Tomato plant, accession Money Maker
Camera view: bottom (45 deg); turntable rotation: 120 degrees
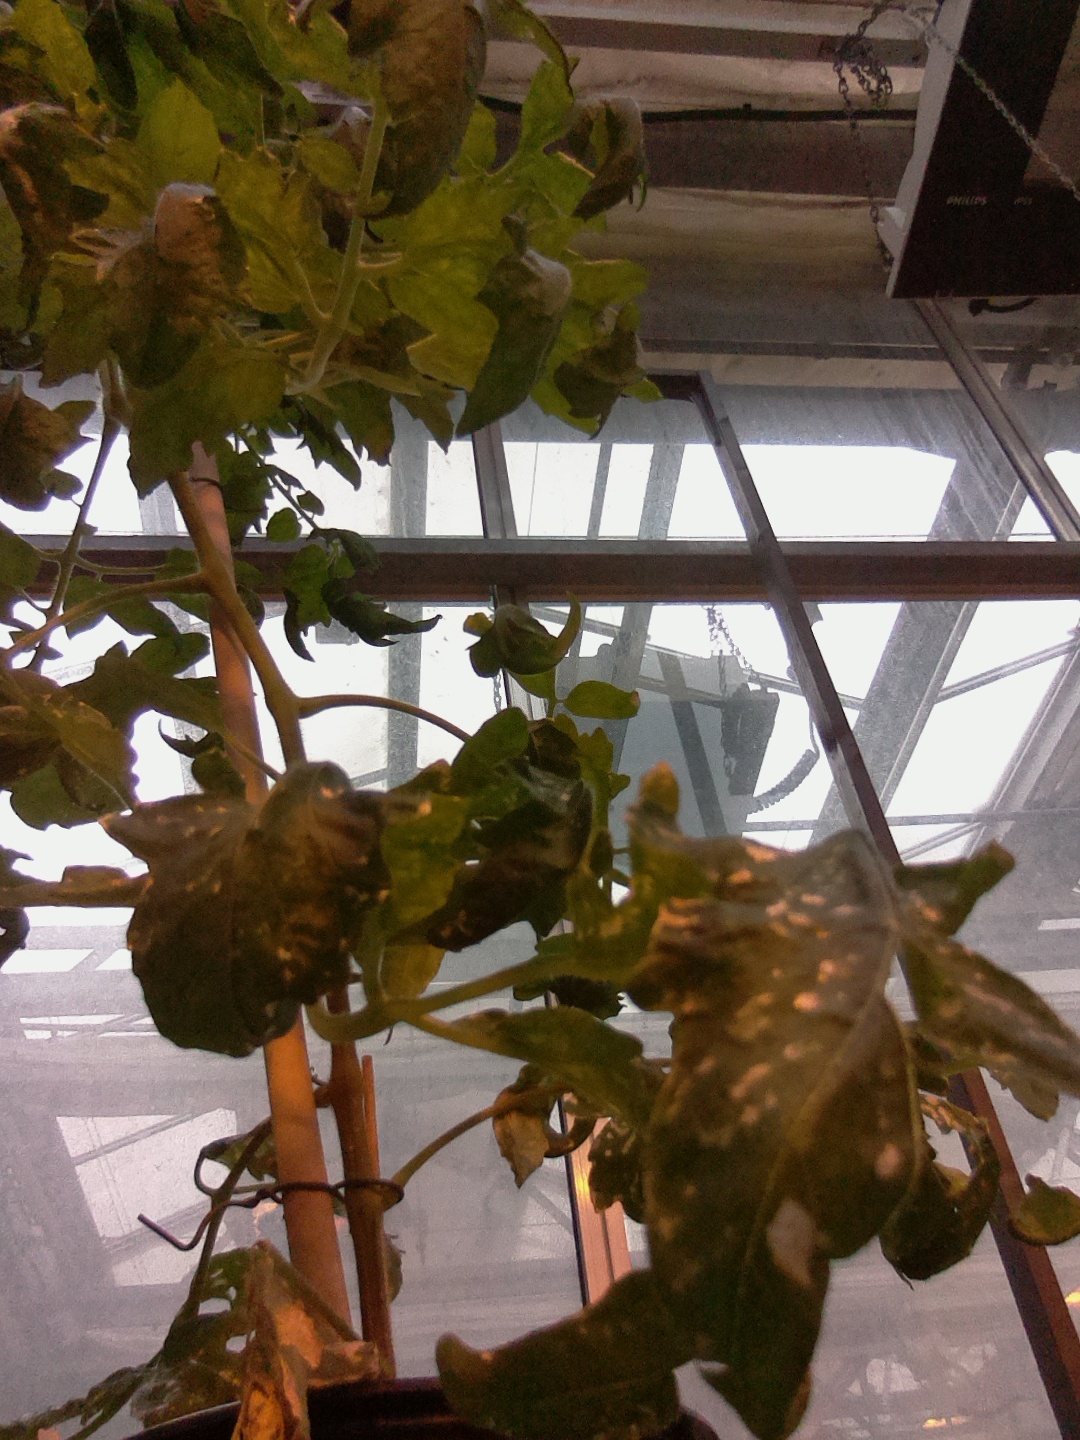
BBCH growth stage 70: Fruits at the main stem or branches visibles